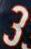
Number: 3